Leap Day (30 Rock)

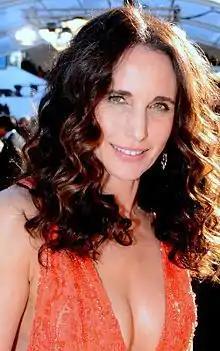
Critics praised Andie MacDowell for her performance in the Leap Day film

Several writers for "30 Rock" decided on a Leap Day episode because the program missed the opportunity for a Christmas or New Year's Day story due to Fey's pregnancy.